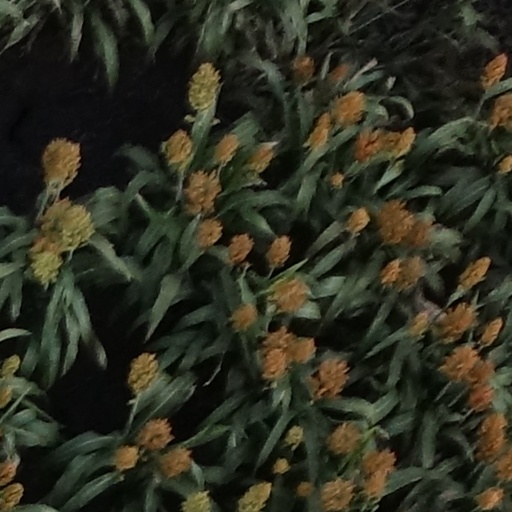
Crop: sorghum